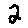
Label: 2